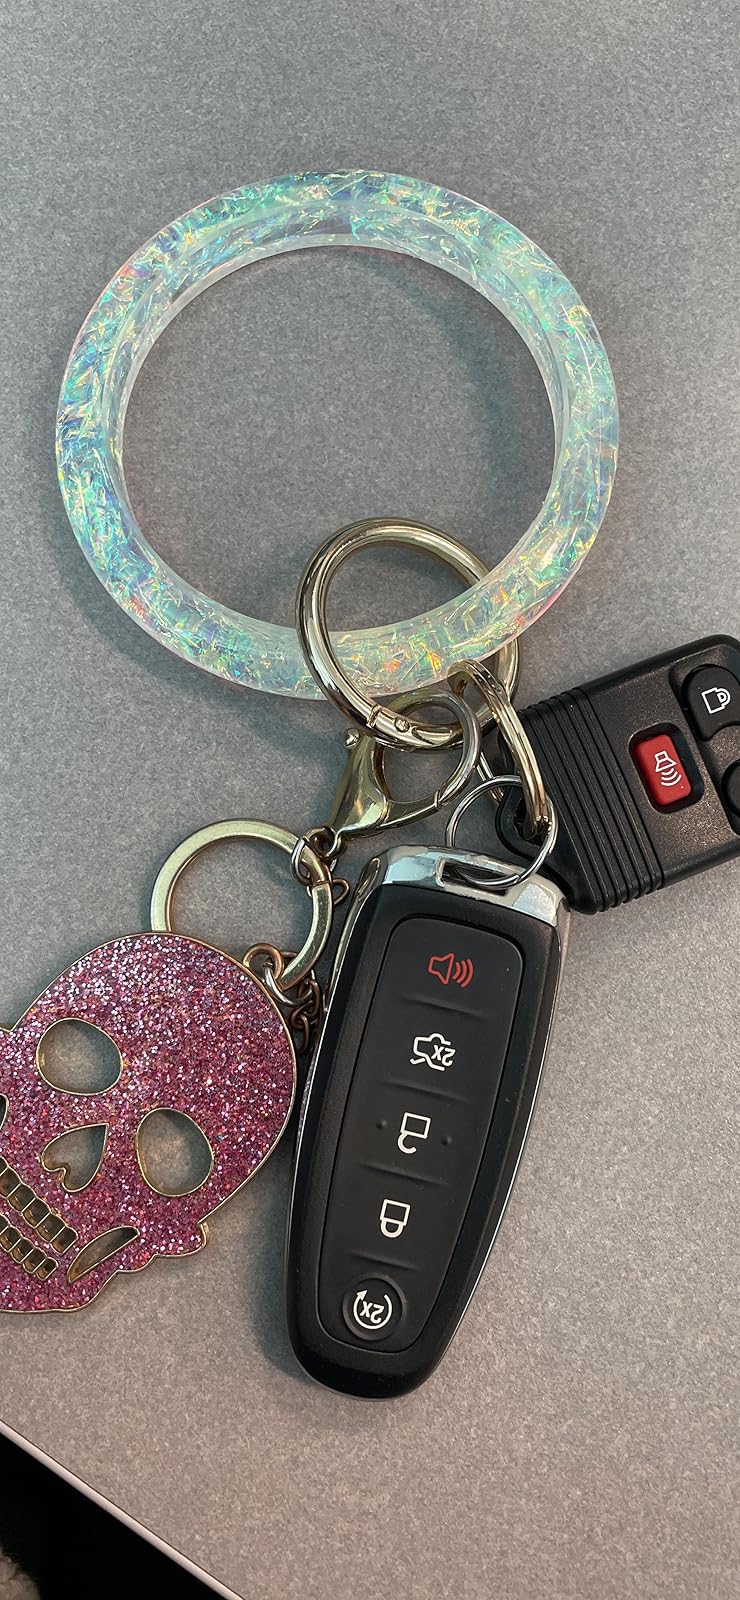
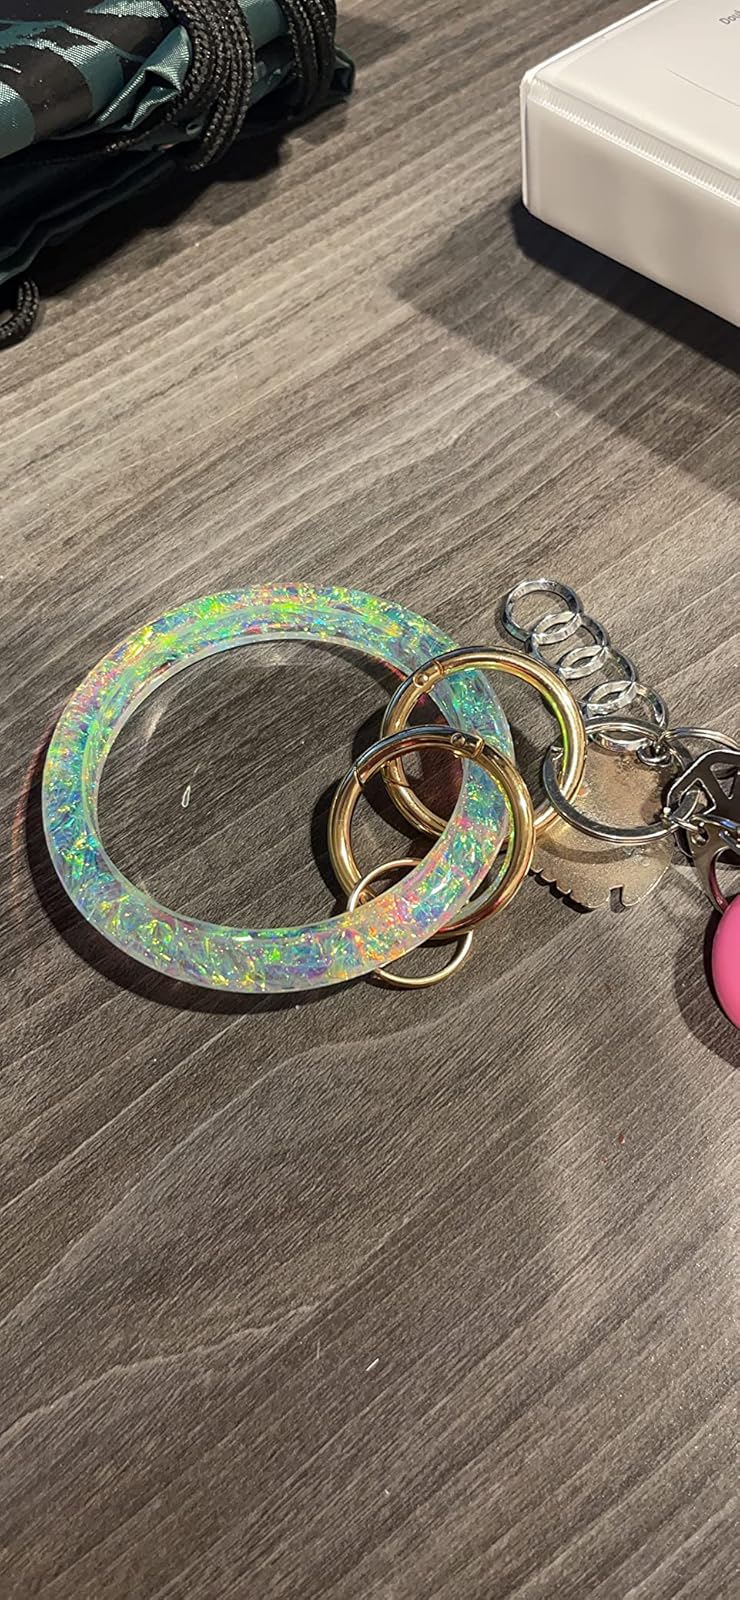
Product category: accessories_keychain
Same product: yes